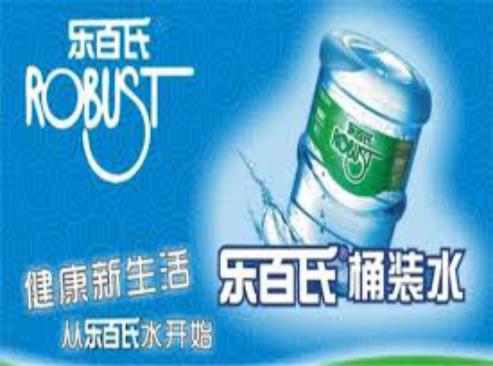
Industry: Food